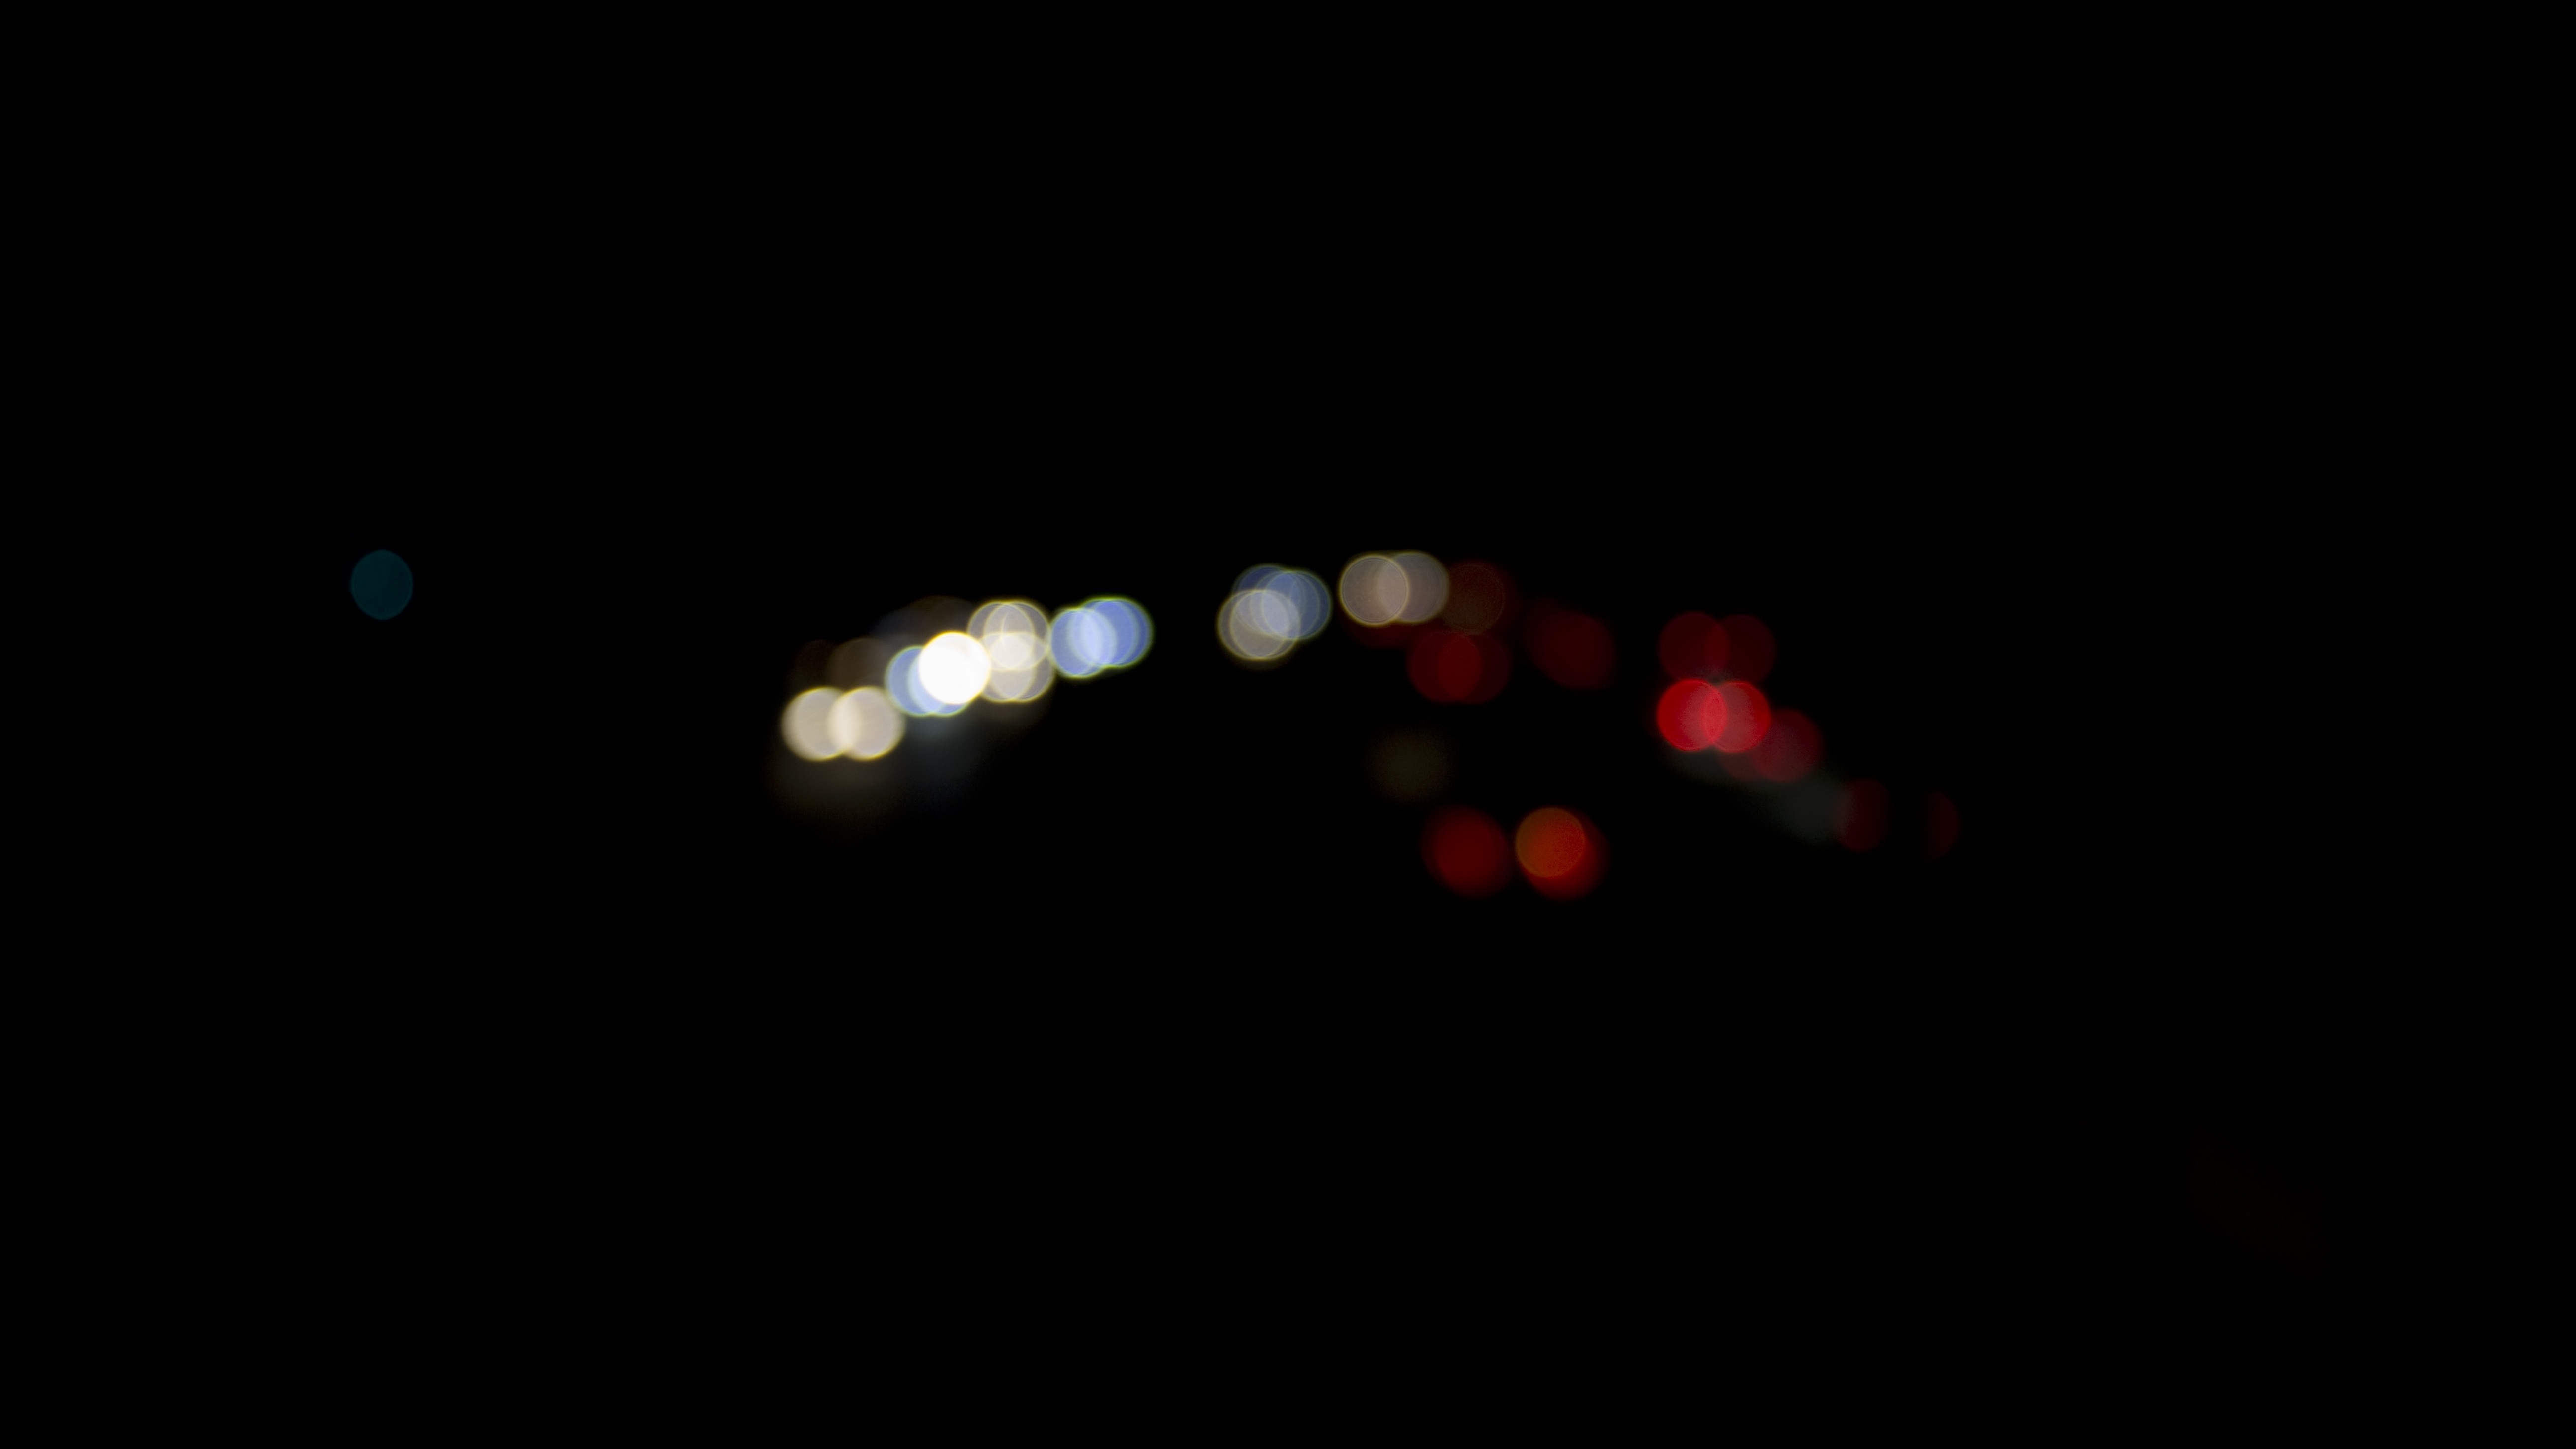
light, darkness, lighting, circle, lens flare